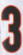
Number: 3